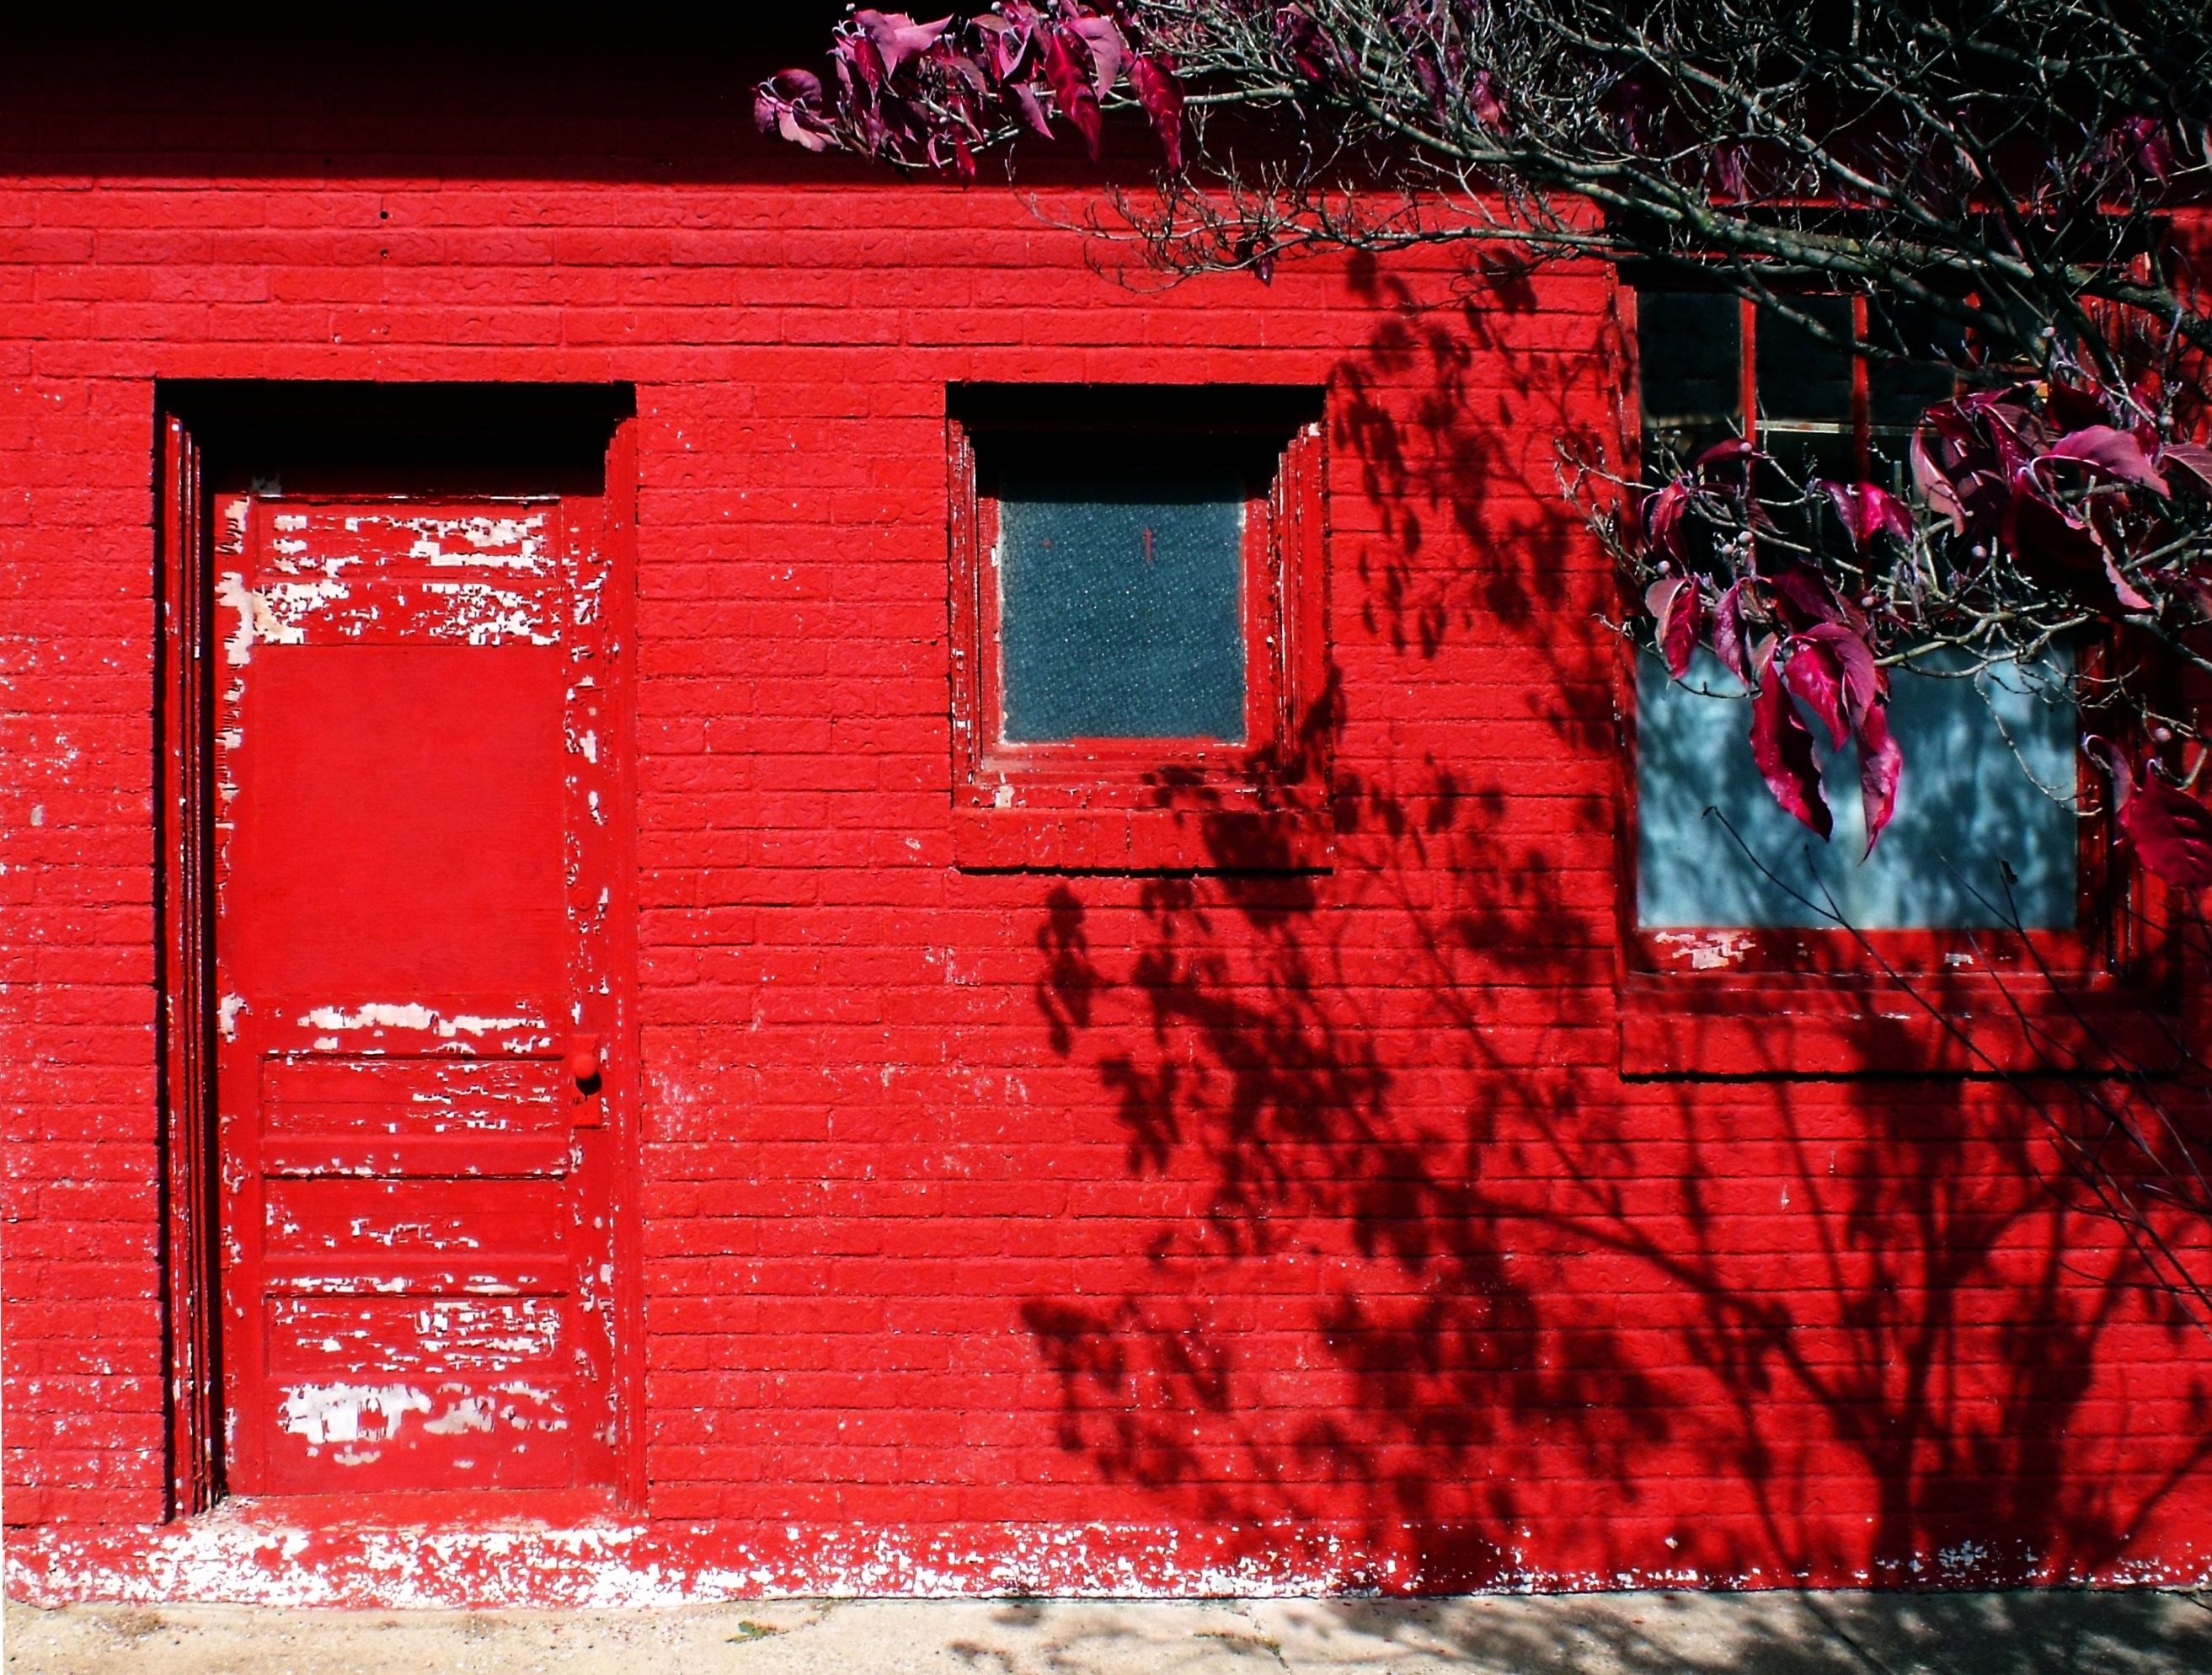
house, texture, building, wall, red, color, residence, exterior, brick, door, apartment, weathered, art, windows, brickwall, masonry, modern art